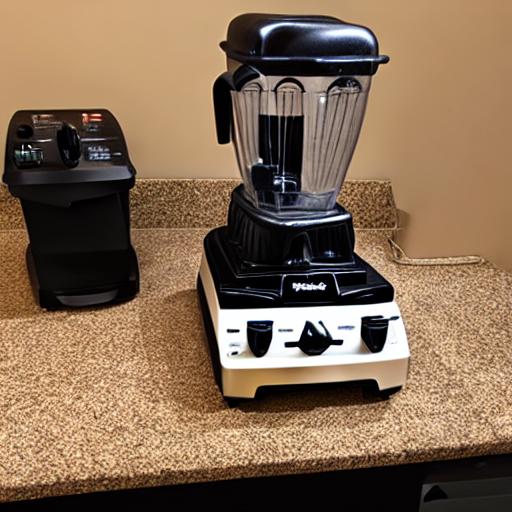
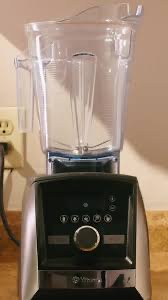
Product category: items_blender
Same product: no